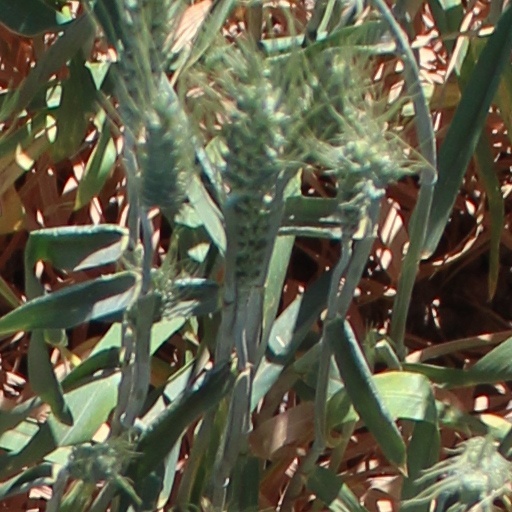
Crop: wheat